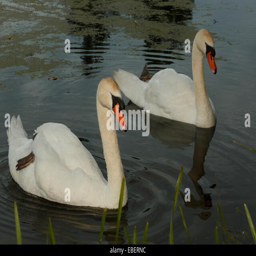
swimming quietly in the lake